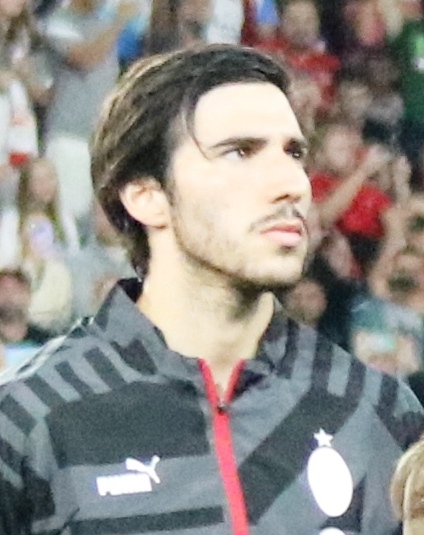
ซันโดร โตนาลี

| name = ซันโดร โตนาลี
| image = SandroTonali2022Salzburg.jpg
| caption = โตนาลีขณะเล่นให้แก่เอซี มิลานเมื่อปี 2022
| full_name = ซานโดร โตนาลี
| birth_place = โลดี อิตาลี
| height = 1.81 m
| position = กองกลางตัวรับ
| currentclub = นิวคาสเซิลยูไนเต็ด
| clubnumber = 20
| youthyears1 = 2009–2012
| youthclubs1 = ปิอาเชนซา กัลโช 1919|ปิอาเชนซา
| youthyears2 = 2012–2017
| youthclubs2 = เบรชชากัลโช|เบรชชา
| years1 = 2017–2021
| clubs1 = เบรชชากัลโช|เบรชชา
| caps1 = 88
| goals1 = 6
| years2 = 2020–2021
| clubs2 = → เอซี มิลาน (ยืม)
| caps2 = 25
| goals2 = 0
| years3 = 2021–2023
| clubs3 = เอซี มิลาน
| caps3 = 70
| goals3 = 7
| years4 = 2023–
| clubs4 = นิวคาสเซิลยูไนเต็ด
| caps4 = 3
| goals4 = 1
| nationalyears1 = 2018
| nationalteam1 = ฟุตบอลทีมชาติอิตาลีรุ่นอายุไม่เกิน 19 ปี|อิตาลี อายุไม่เกิน 19 ปี
| nationalcaps1 = 12
| nationalgoals1 = 0
| nationalyears2 = 2019–
| nationalteam2 = ฟุตบอลทีมชาติอิตาลีรุ่นอายุไม่เกิน 21 ปี|อิตาลี อายุไม่เกิน 21 ปี
| nationalcaps2 = 13
| nationalgoals2 = 0
| nationalyears3 = 2019–
| nationalteam3 = ฟุตบอลทีมชาติอิตาลี|อิตาลี
| nationalcaps3 = 14
| nationalgoals3 = 0
ซันโดร โตนาลี (; เกิด 8 พฤษภาคม ค.ศ. 2000) เป็นนักฟุตบอลอาชีพชาวอิตาลี ปัจจุบันเล่นในตำแหน่งมิดฟิลด์ตัวรับให้กับสโมสรนิวคาสเซิลยูไนเต็ด และฟุตบอลทีมชาติอิตาลี|ทีมชาติอิตาลี
== ระดับสโมสร ==
=== เบรชชา ===
==== 2017–2019: เซเรียบี ====
โตนาลีเปิดตัวระดับอาชีพให้กับเบรชชากัลโช เมื่อวันที่ 26 สิงหาคม ค.ศ. 2017 ขณะอายุ 17 ปี โดยลงมาเป็นตัวสำรองในเกมเยือนในเซเรียบี ที่แพ้ต่ออาเวลลิโน 1–2 เมื่อวันที่ 28 สิงหาคม ค.ศ. 2018 เขายิงประตูแรกในอาชีพได้ในเกมที่เอาชนะซาแลร์นิตานา 4–2 ในเซเรียบี เขาลงเล่นในลีกทั้งหมด 19 นัดในฤดูกาลแรกของเขาในฐานะผู้เล่นอาชีพ โดยยิงได้ 2 ประตูและทำอีก 2 แอสซิสต์ในเซเรียบี ฤดูกาล 2017–18
=== เอซี มิลาน ===
==== 2021–22: แชมป์เซเรียอา ====
หลังจากบุกไปชนะซาสซูโอโล 3–0 เมื่อวันที่ 22 พฤษภาคม มิลานคว้าแชมป์สคูเด็ตโตครั้งแรกในรอบ 11 ปี โตนาลีลงเล่น 36 นัดในฤดูกาลนี้ ยิงได้ 5 ประตูและทำ 3 แอสซิสต์
ผลงานของโทนาลีในฤดูกาลนี้ได้รับความสนใจและยกย่องจากบรรดาเกจิฟุตบอลชื่อดังของอิตาลี เช่น ปาโอโล ดี กานีโอ, โรแบร์โต้ โดนาโดนี่ และฟาบีโอ กาเปลโล
=== นิวคาสเซิลยูไนเต็ด ===
ในวันจันทร์ที่ 3 กรกฎาคม 2023 นิวคาสเซิลยูไนเต็ดได้ประกาศการเซ็นสัญญากับโตนาลีในสัญญาระยะยาว 5 ปีโดยไม่เปิดเผยค่าตัว มีรายงานว่าอยู่ที่ประมาณ 70 ล้านยูโร ทำให้โตนาลีกลายเป็นนักเตะอิตาลีที่มีค่าตัวแพงที่สุดตลอดกาล
เขาเปิดตัวกับนิวคาสเซิลในการแข่งขันนัดเกียรติยศของ Allan Macgregor ที่เจอกับกลาสโกว์เรนเจอส์
== อ้างอิง ==
หมวดหมู่:นักฟุตบอลจากแคว้นลอมบาร์เดีย
หมวดหมู่:นักฟุตบอลชาวอิตาลี
หมวดหมู่:นักฟุตบอลทีมชาติอิตาลี
หมวดหมู่:ผู้เล่นเบรชชากัลโช
หมวดหมู่:ผู้เล่นเอซี มิลาน
หมวดหมู่:กองกลางฟุตบอลชาย
หมวดหมู่:ผู้เล่นในเซเรียอา
หมวดหมู่:ผู้เล่นในเซเรียบี
หมวดหมู่:ผู้เล่นสโมสรฟุตบอลนิวคาสเซิลยูไนเต็ด
หมวดหมู่:ผู้เล่นในพรีเมียร์ลีก
หมวดหมู่:นักฟุตบอลชายชาวต่างชาติที่ค้าแข้งในประเทศอังกฤษ